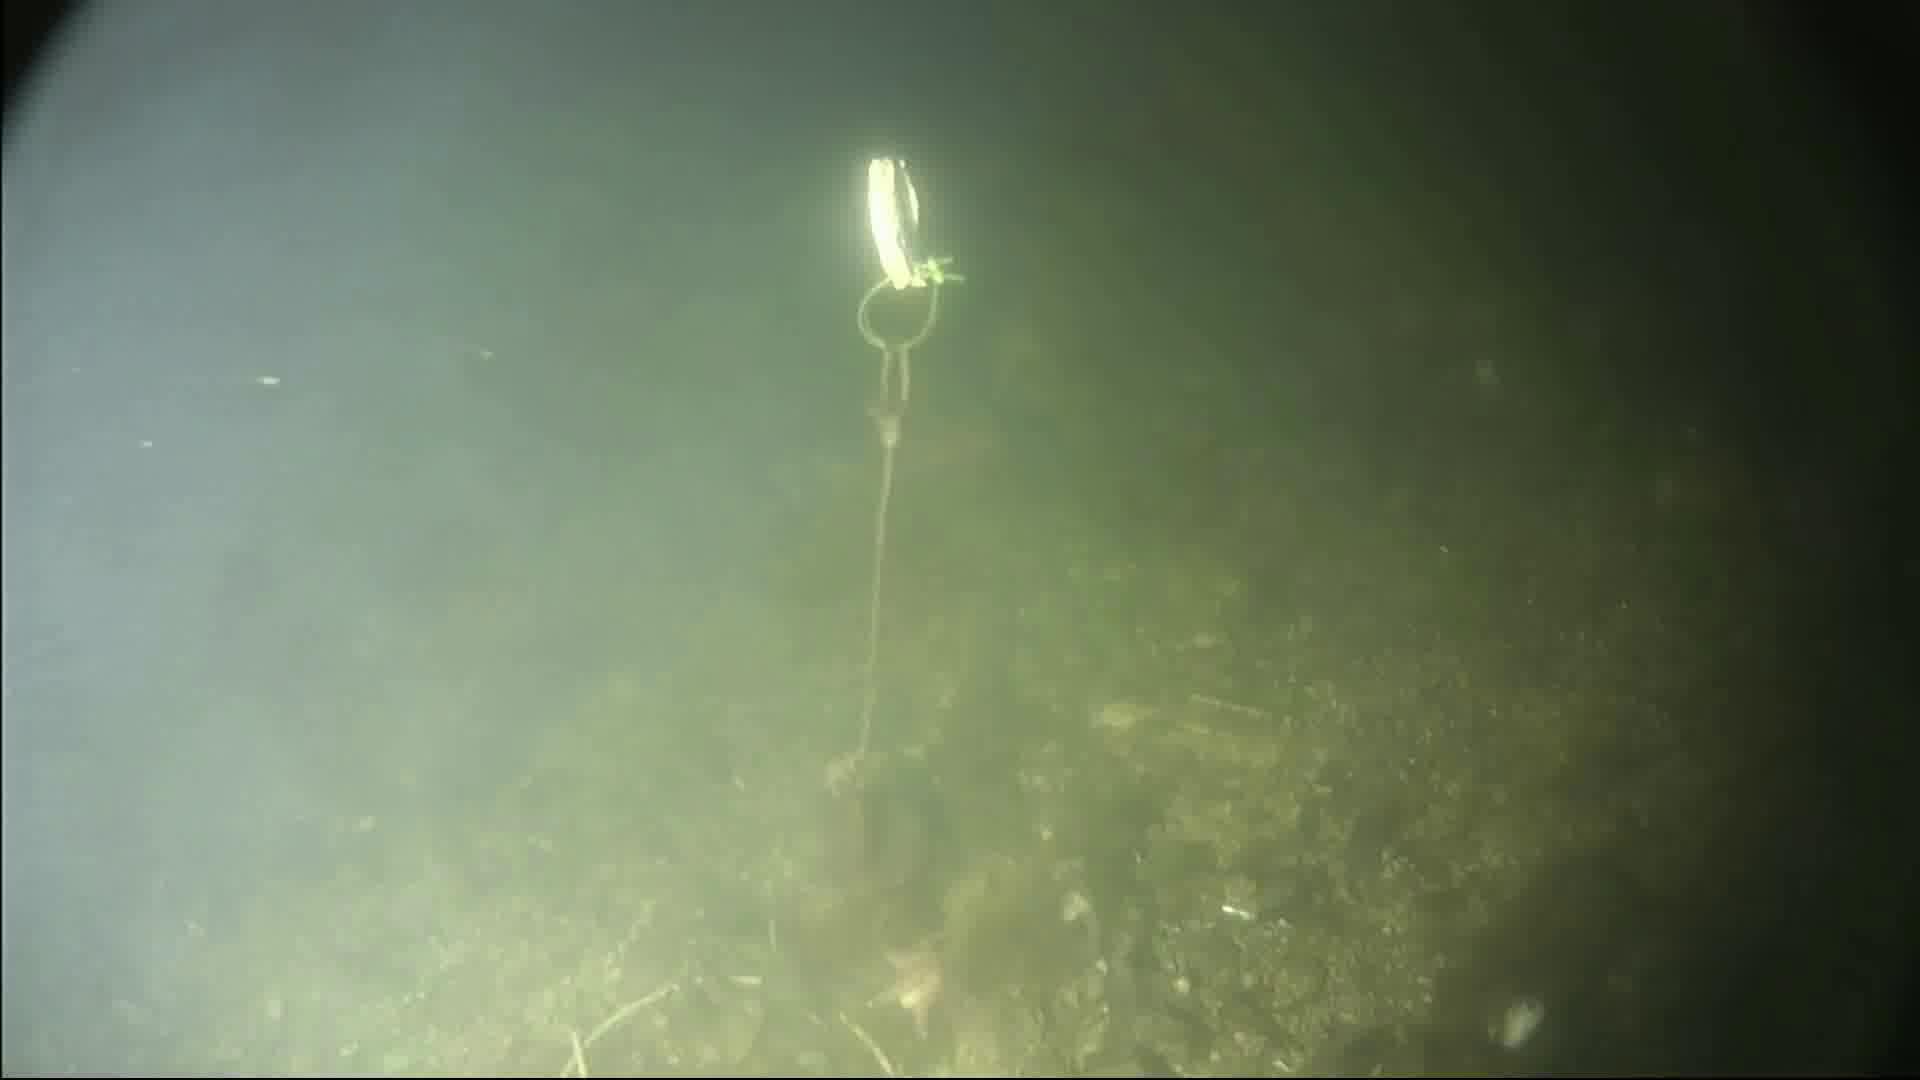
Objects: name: starfish